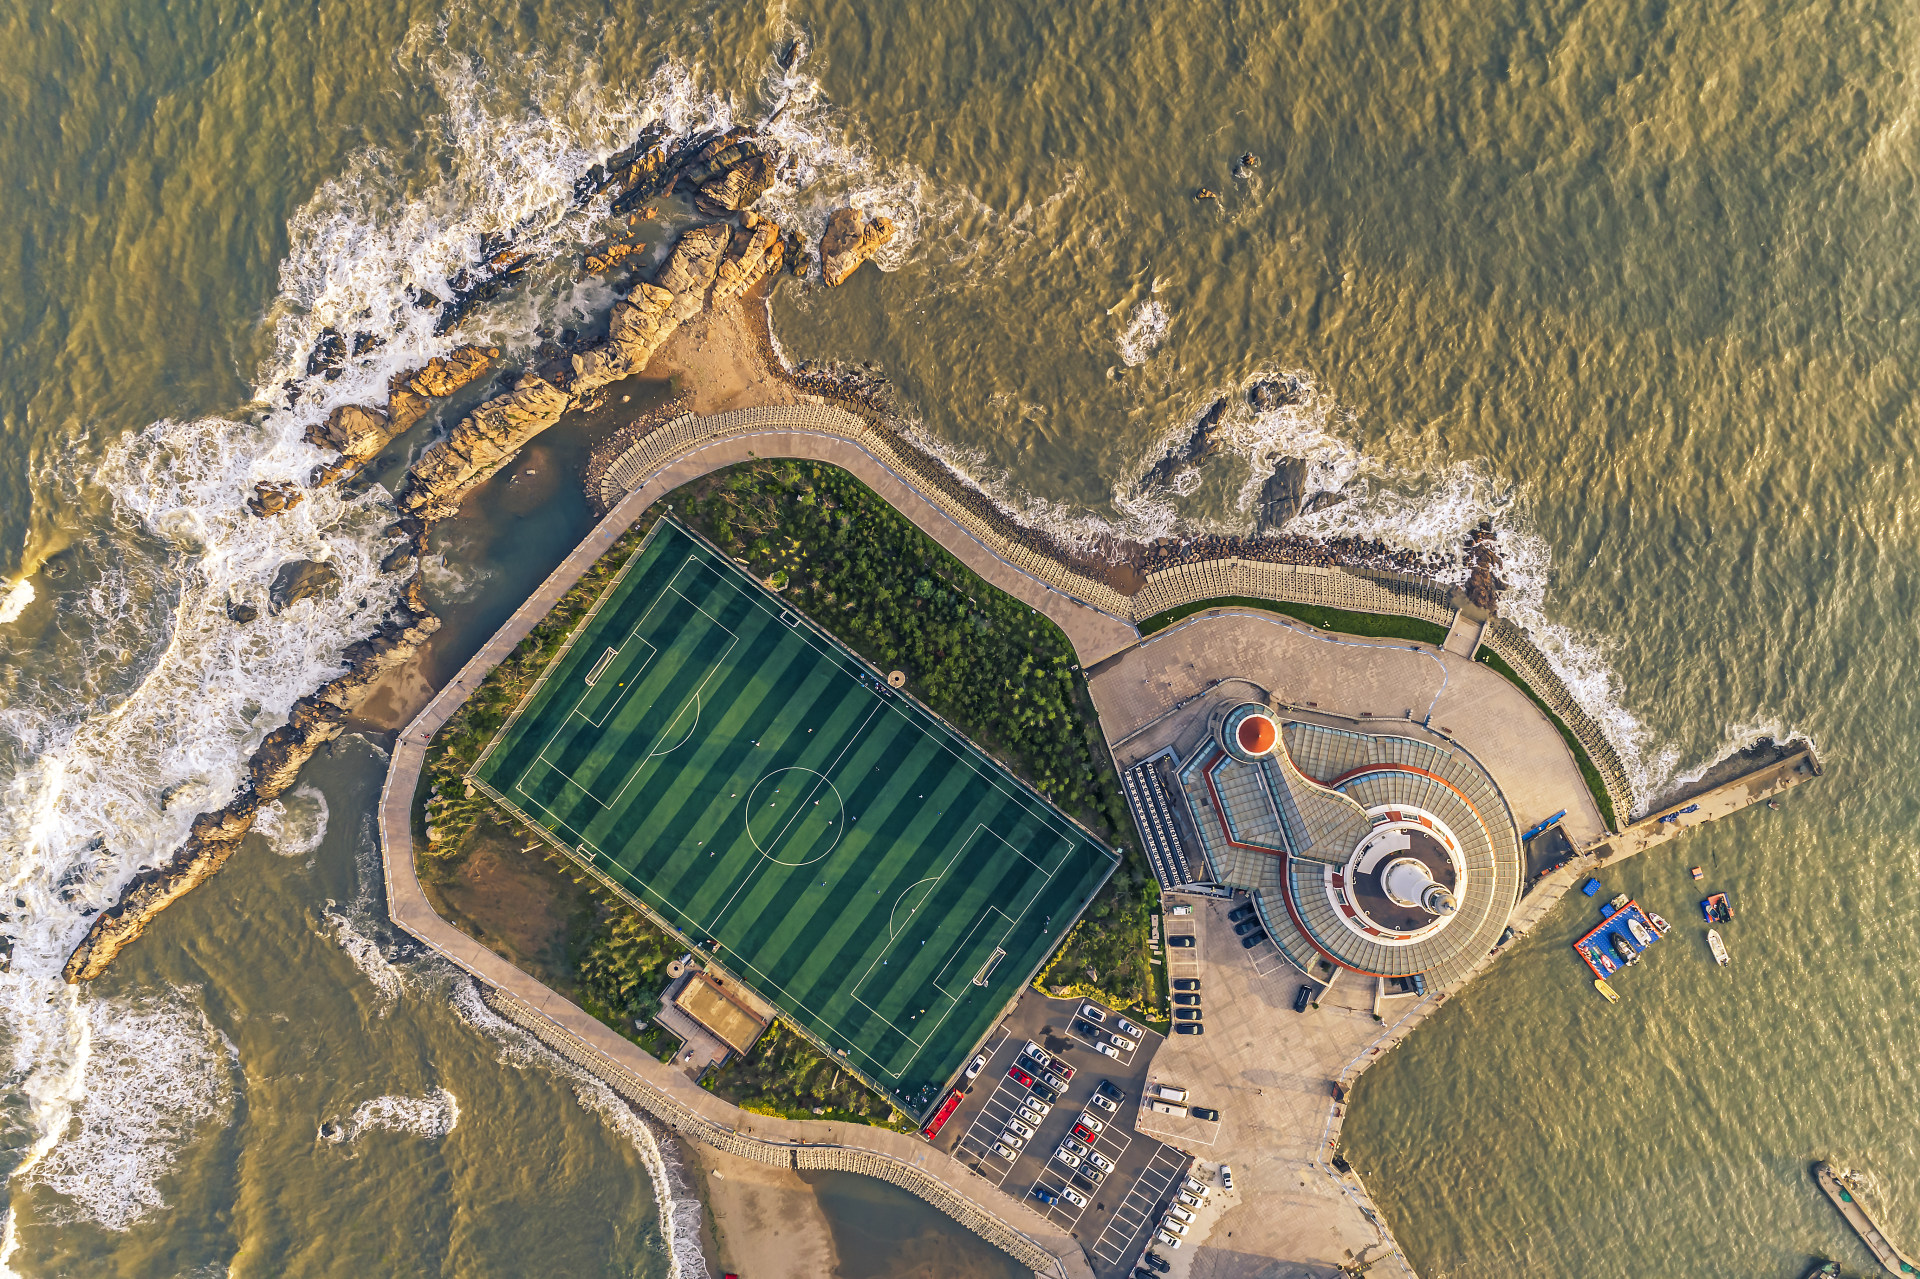
sea, aerial photography, bird's eye view, landscape, water, photography, sport venue, architecture, estate, land lot, stadium, plant, urban design, house, city, building